Juan Antonio Coloma Álamos

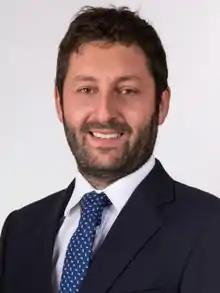

Juan Antonio Coloma Álamos (born 14 March 1980) is a Chilean politician who currently serves as a member of the Chamber of Deputies of Chile. Similarly, he is son of the senator Juan Antonio Coloma Correa.